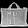
Label: Bag